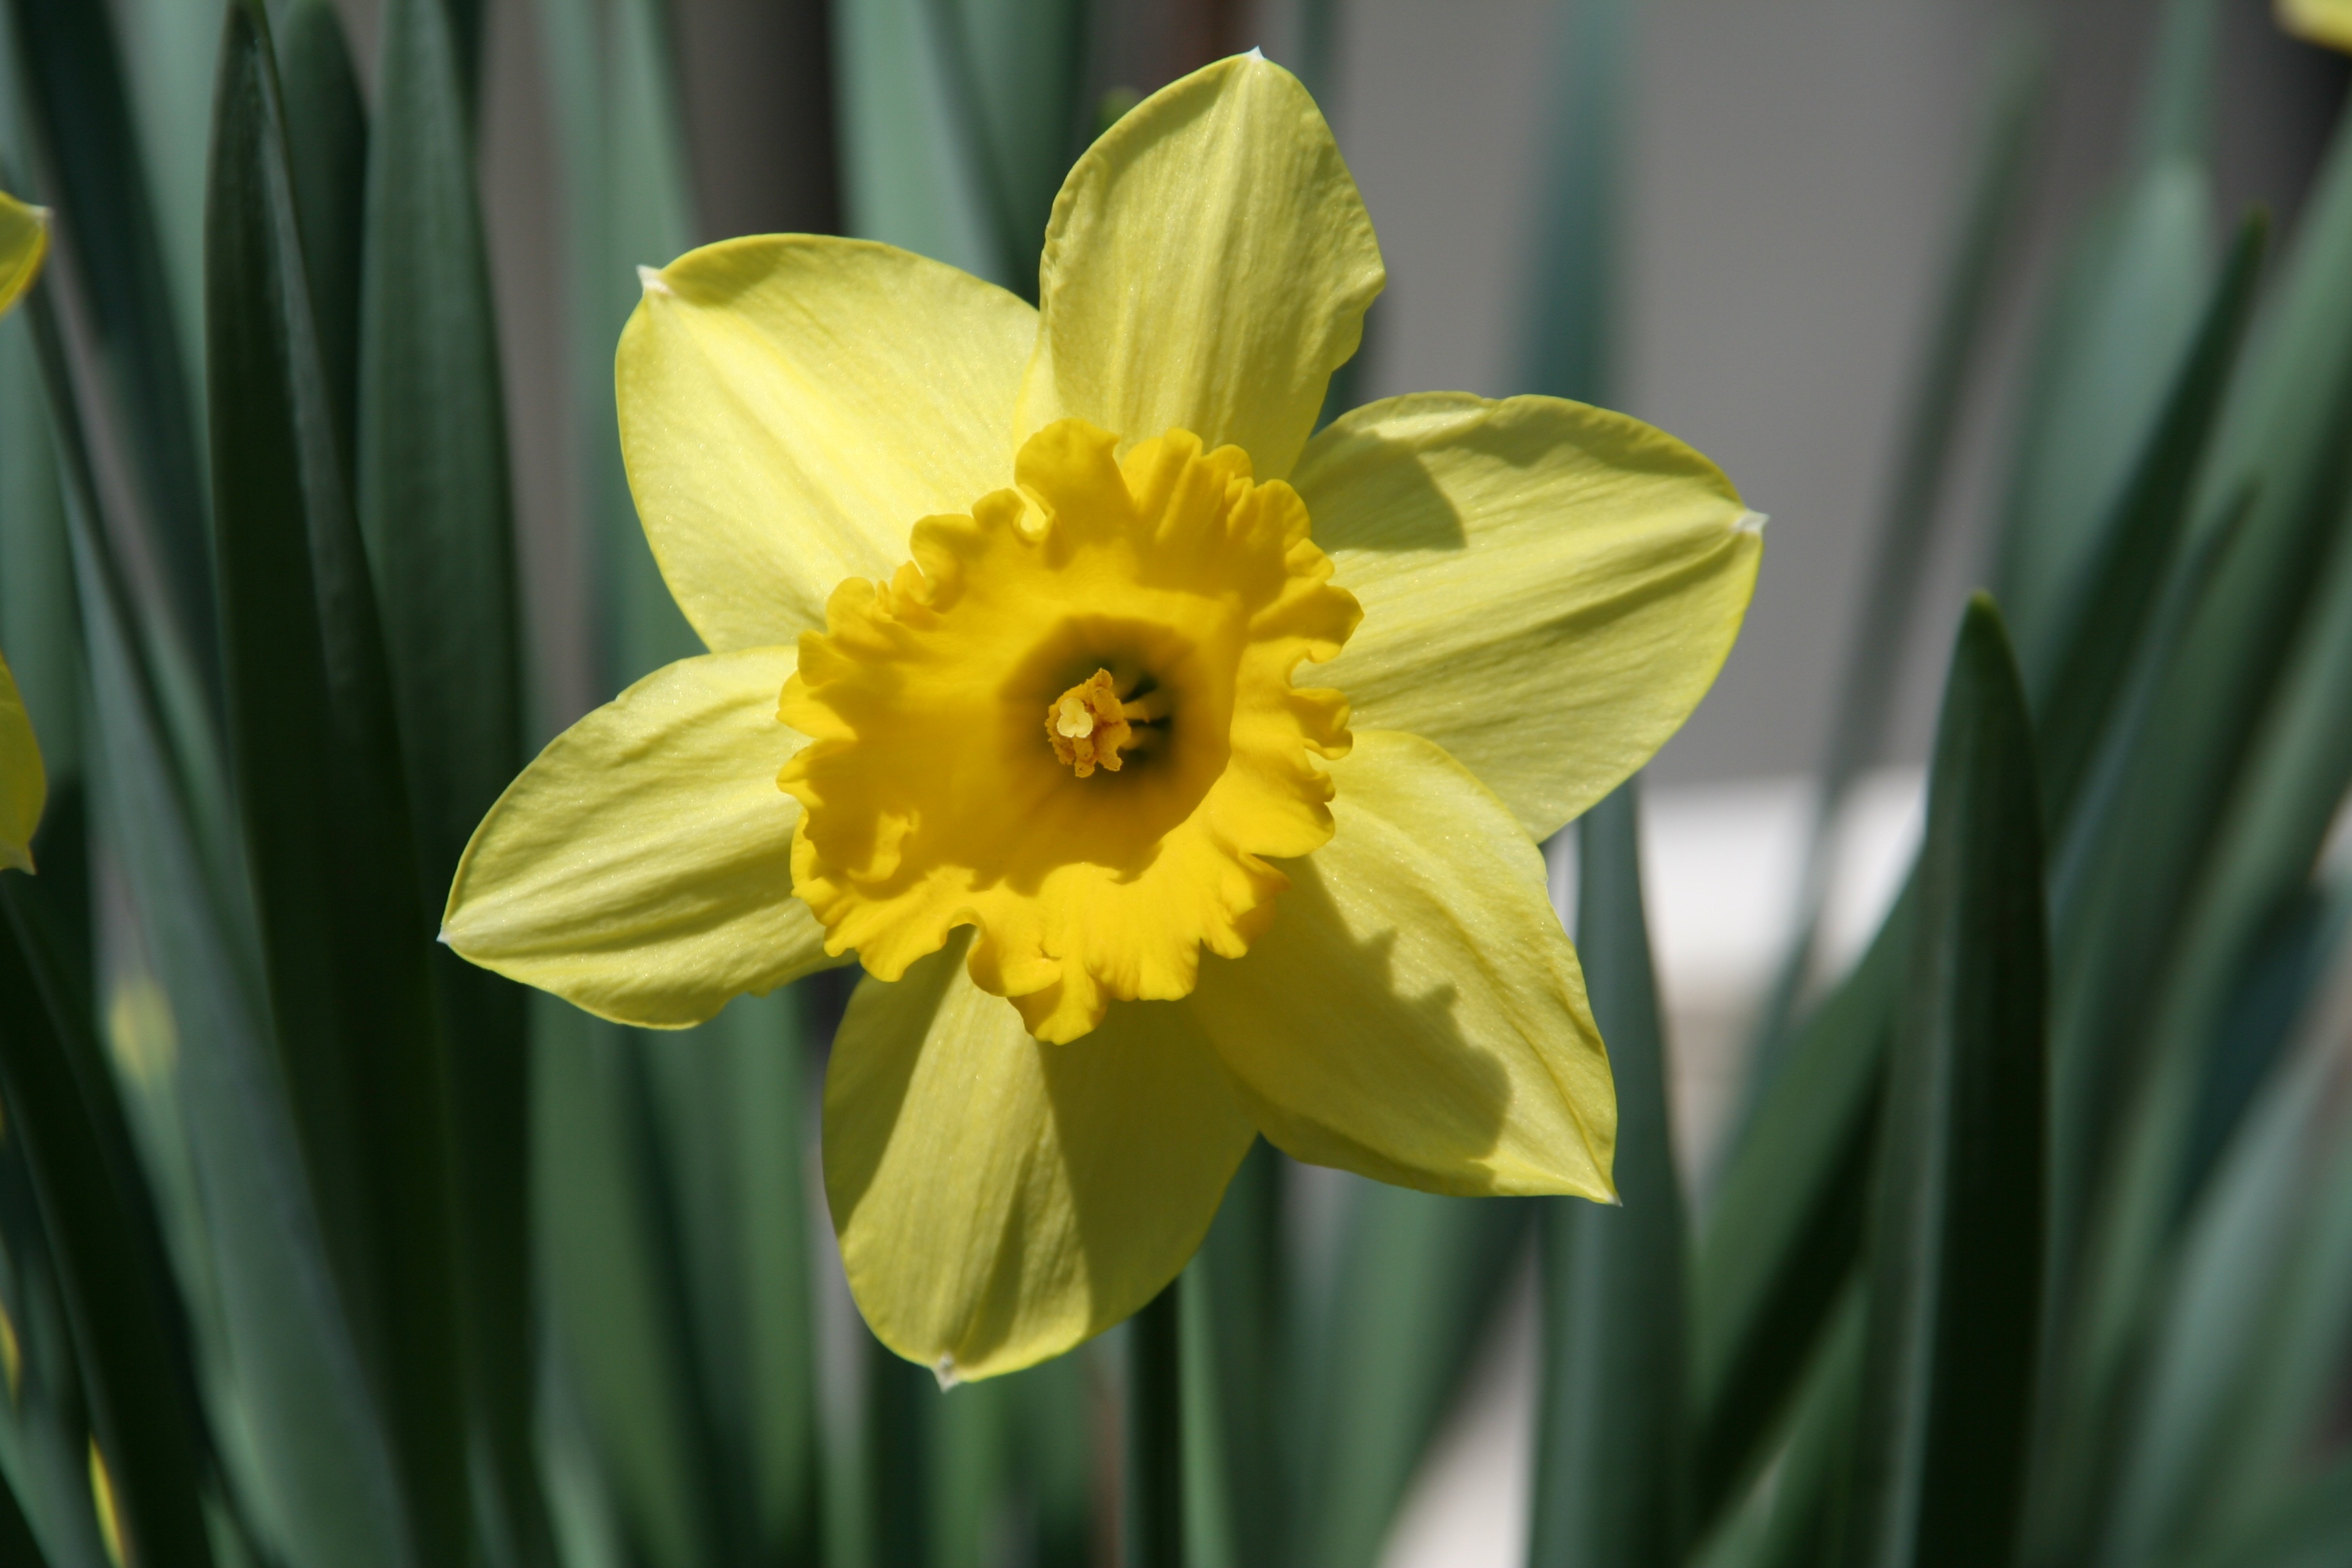
nature, plant, wheel, flower, spring, botany, yellow, flora, narcissus, macro photography, flowering plant, plant stem, land plant